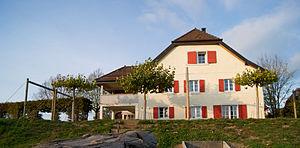
Le Chalet-des-Enfants est un parc public de Suisse, un domaine sur la commune de Lausanne, entre Le Mont-sur-Lausanne et Le Chalet-à-Gobet, à 843 mètres d'altitude, dans les bois du Jorat.